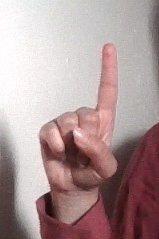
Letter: bb